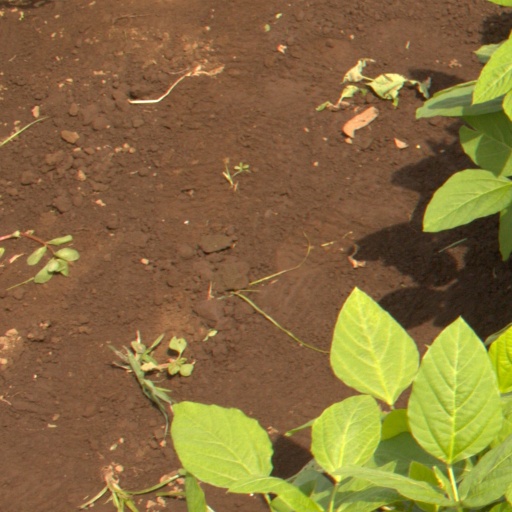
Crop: soybean